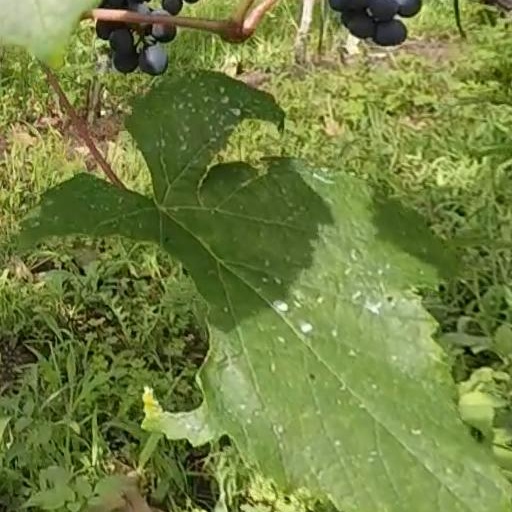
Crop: grape